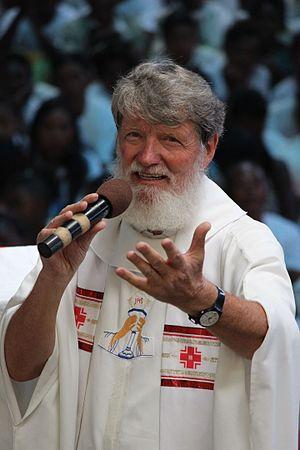
Messe anniversaire pour les 25 ans d'Akamasoa - 19 octobre 2014
Le père Pedro Opeka C.M., né le 29 juin 1948 à San Martín, est un religieux catholique lazariste, de parents d'origine slovène. Fondateur de l'œuvre humanitaire Akamasoa en 1989, il est connu pour le combat qu'il mène contre la pauvreté à Madagascar.